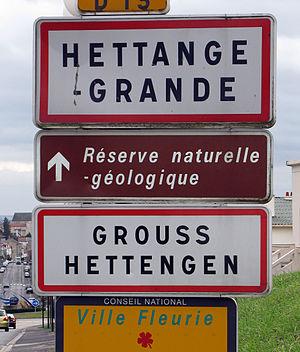
Panneau routier à l'entrée de Hettange-Grande (France)
La signalisation bilingue consiste en la représentation sur un même panneau de signalisation d'inscriptions en deux langues ou plus. Son utilisation est réglementairement réservée à des situations locales où est en vigueur le bilinguisme administratif ou bien où il existe un important trafic touristique ou commercial ; on en trouve parfois aussi dans les quartiers où la proportion d'immigrés originaires d'une même zone linguistique est élevée. Dans un sens plus extensif, elle inclut, dans les régions où coexistent des langues transcrites en alphabets non latins, la translittération des toponymes et l'éventuelle traduction des textes complémentaires. La tendance générale est plutôt de remplacer les informations qui devraient être fournies en plusieurs langues par des symboles et des pictogrammes standardisés au niveau international et représentatifs du contenu de l'information. L'emploi de la signalisation bilingue est sans doute le principal instrument symbolique de perception et d'institutionnalisation de la réalité bilingue d'un territoire.
La signalisation routière bilingue en France n'est pas formellement autorisée dans les textes réglementaires ; elle se développe toutefois à l’initiative de certains conseils départementaux ou communes pour les signalisations entrant dans leurs domaines de compétence respectifs associant ainsi le français et une langue régionale ou minoritaire.
Hettange-Grande est une commune française située dans le département de la Moselle en région Grand Est, à cinq kilomètres de la frontière franco-luxembourgeoise.